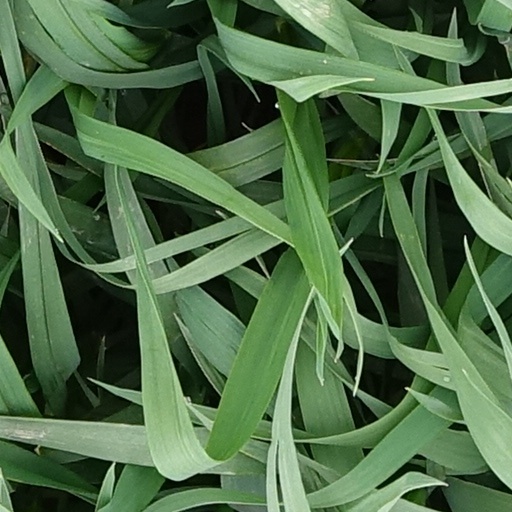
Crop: wheat